Christian library

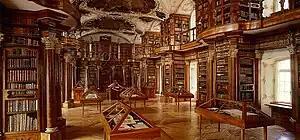
Abbey library of Saint Gall.

In Eastern Christendom, monastic libraries developed on a similar pattern. "Catalogs" were simply inventories of items held by the community. On those rare occasions when a community's benefactor would donate their personal collection, the tendency was not to dispose of questionable or even heretical works: given the short supply of texts, almost any item would be considered a "rare book". The common practice in monastic life was for the abbot (or equivalent) to be charged with the responsibility for securing and caring for the collection.